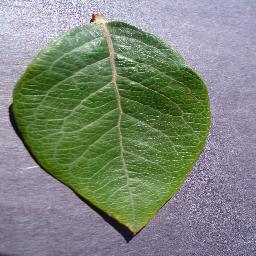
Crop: blueberry
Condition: healthy